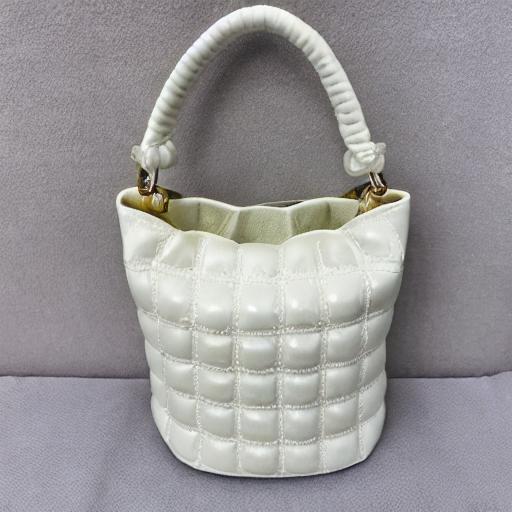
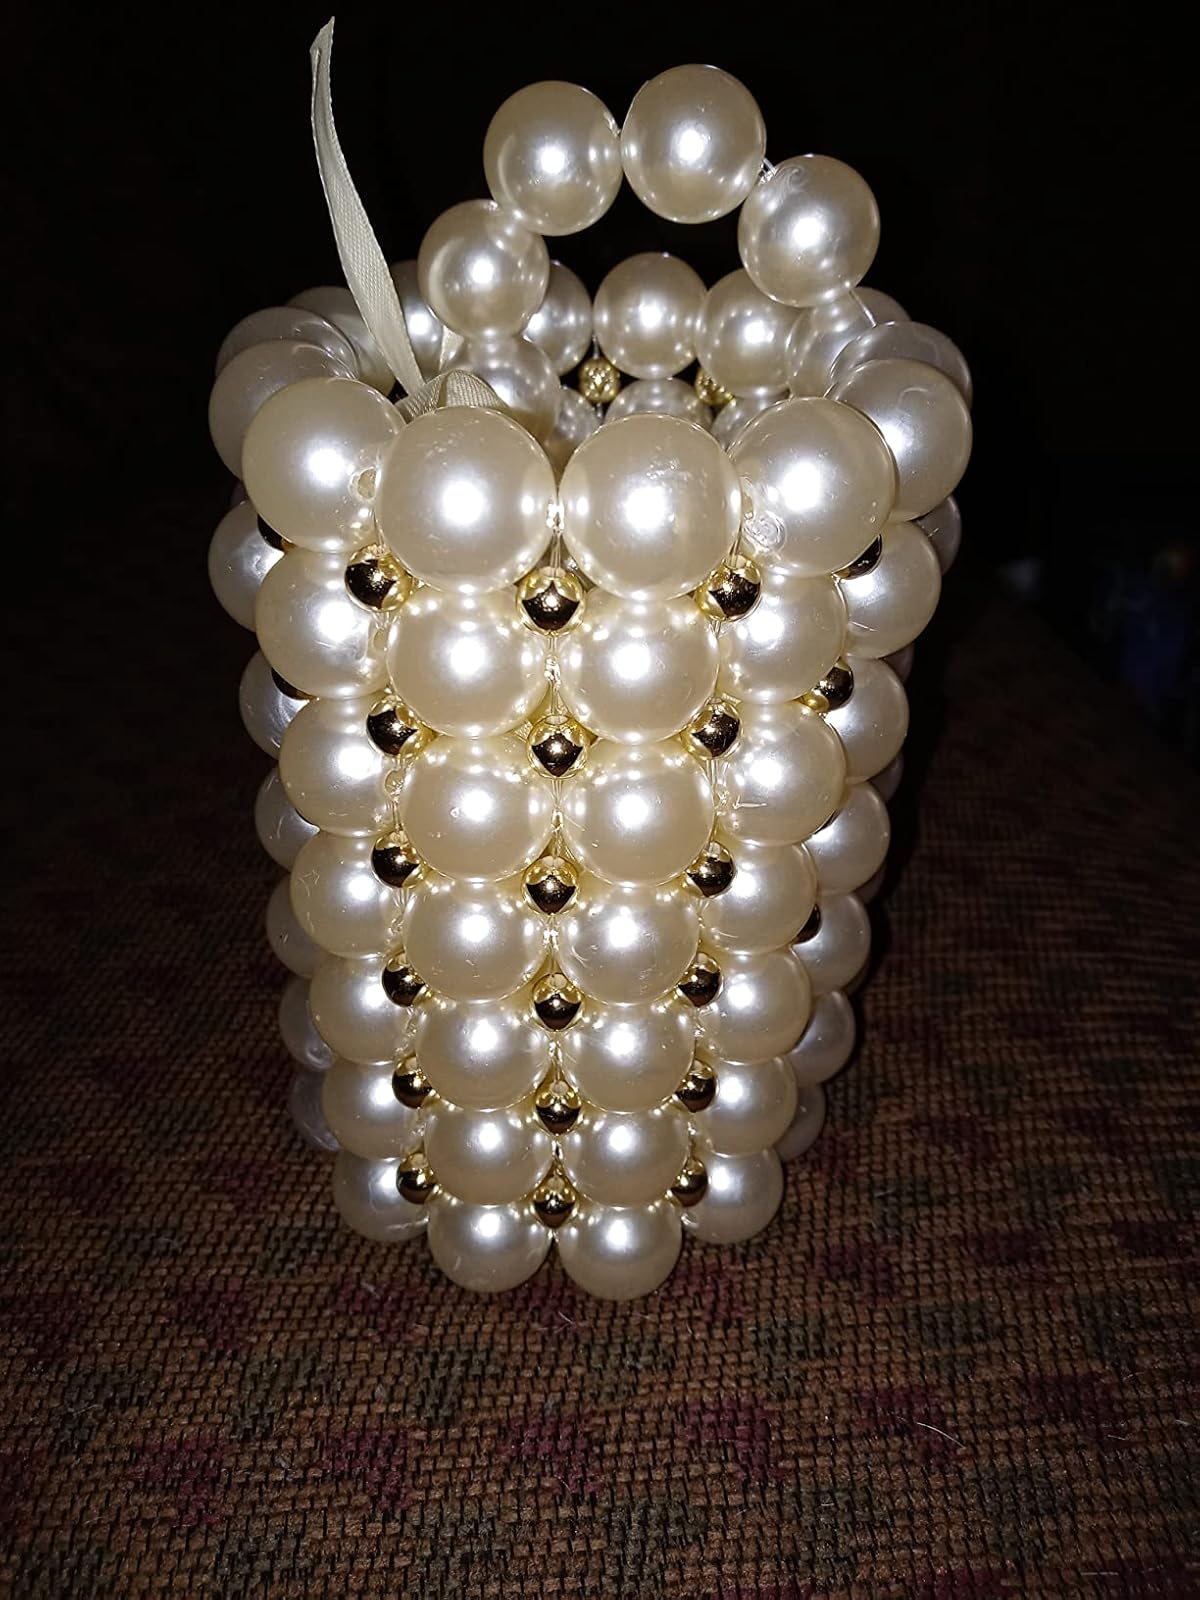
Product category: accessories_handbag
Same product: no